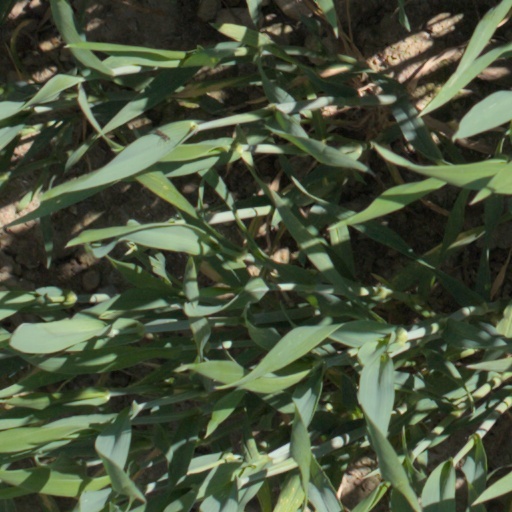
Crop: wheat